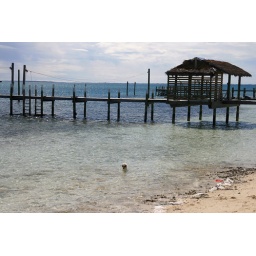
Kiwi in the water at the house